National Gandhi Museum

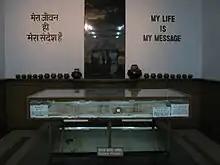
An exhibit showing blood-soaked loin cloth and shawl of Mahatma Gandhi, and the bullet that took his life.

The National Gandhi Museum Gallery has a large number of paintings and personal items of Mahatma Gandhi. The most notable items in the collection are a Satyagraha woodcut by Willemia Muller Ogterop, one of Gandhi's walking sticks, the shawl and dhoti worn by Gandhi when he was assassinated, one of the bullets that were used to kill Gandhi and his urn. The Museum also displays some of Gandhi's teeth and his ivory toothpick. Galleries of the museum are martyrdom gallery, commemorative gallery, art gallery where arts made on Gandhi is open for viewing. Museum also includes a general photo gallery.